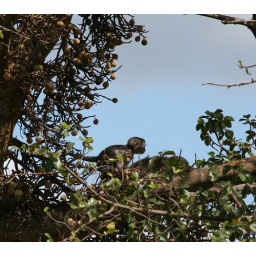
Little monkey in marula tree